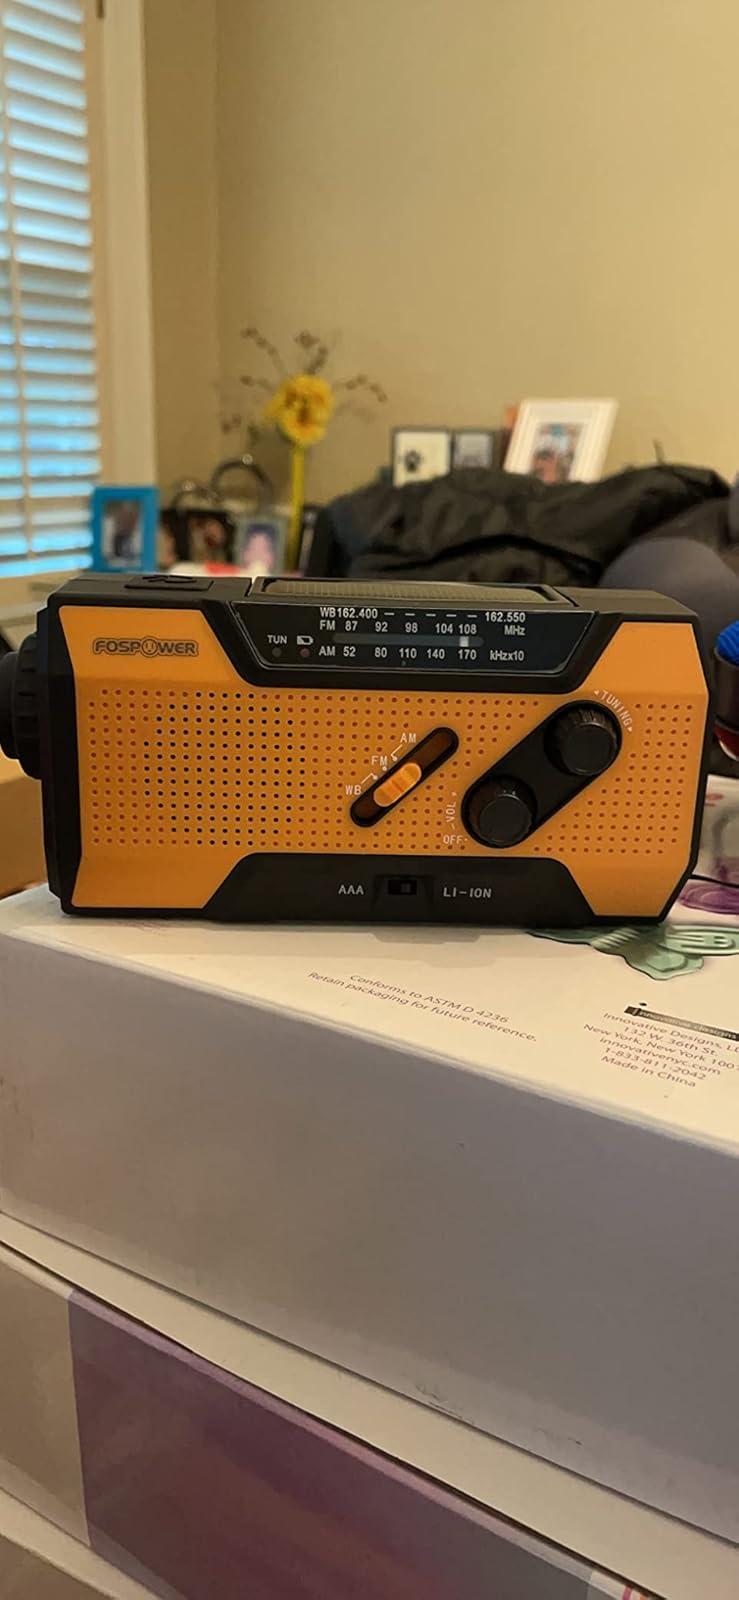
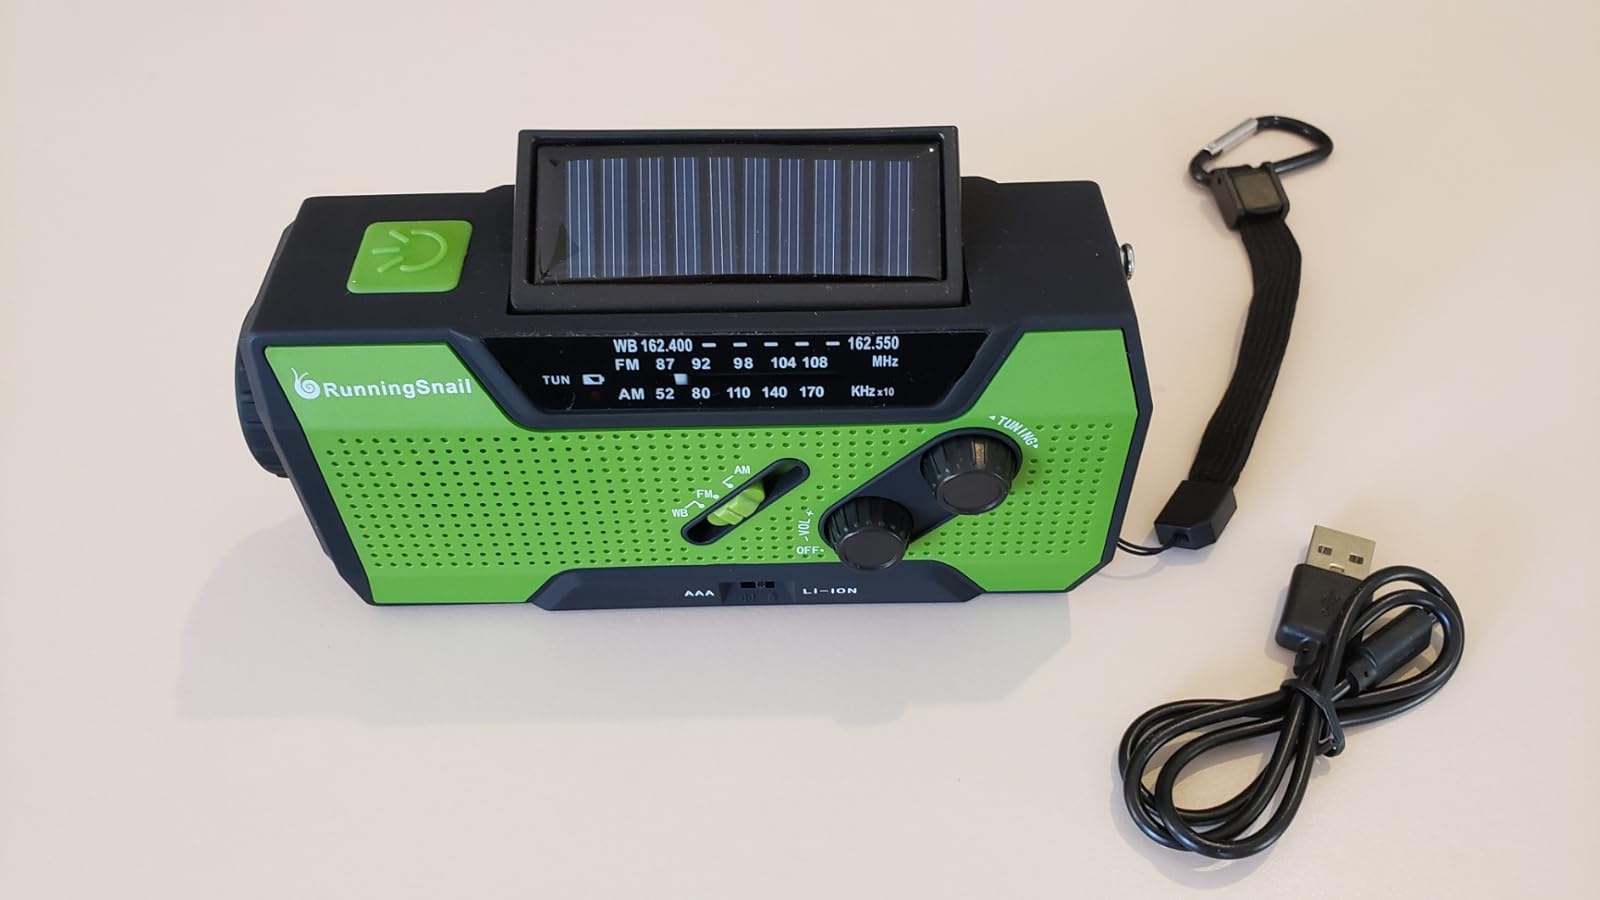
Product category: radio
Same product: no